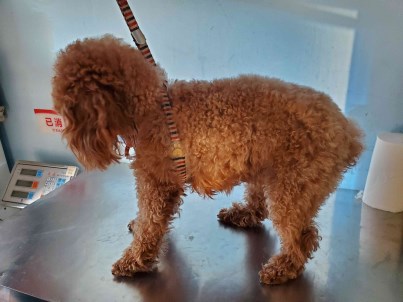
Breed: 7449-n000128-teddy